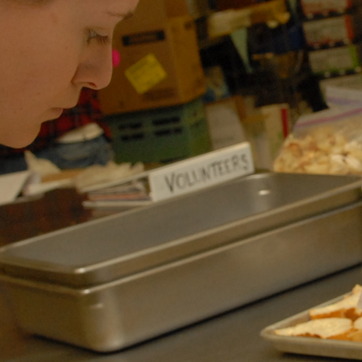
Material: plastic